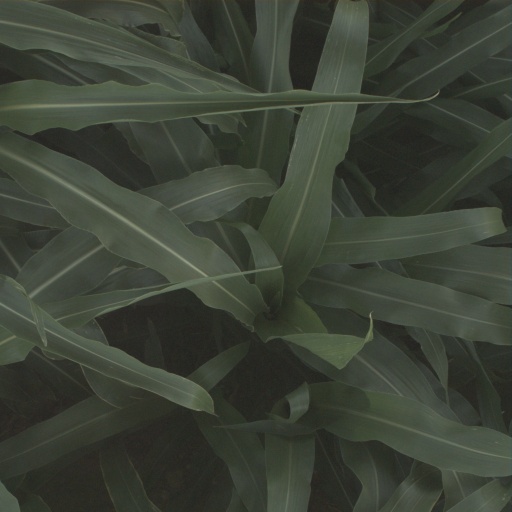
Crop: sorghum